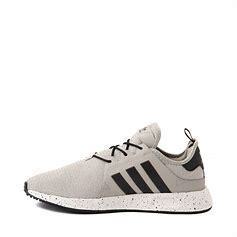
Brand: Adidas
Model: X_plr